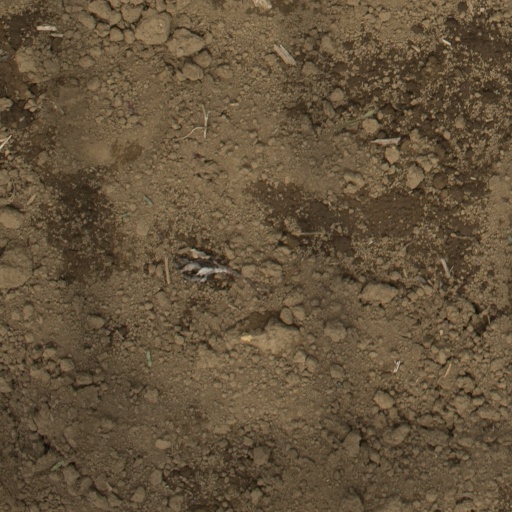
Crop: Jerusalem artichoke